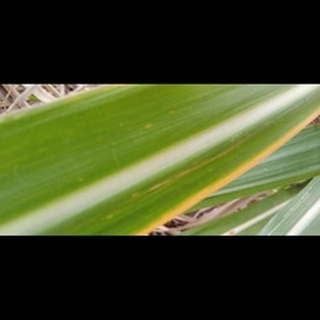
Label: sugarcane_yellow_leaf_disease